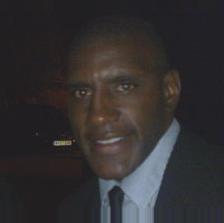
Age: 29